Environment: lab
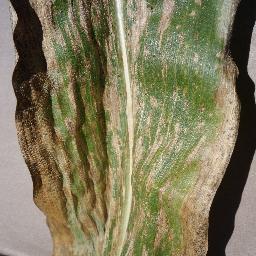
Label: gray_leaf_spot